NUK (brand)

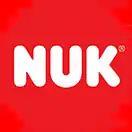

NUK is a German baby-products company based in Zeven, Germany. Owned by Newell Brands, the letters originally stood for “Natürlich Und Kiefergerecht” (Natural And Orthodontic).